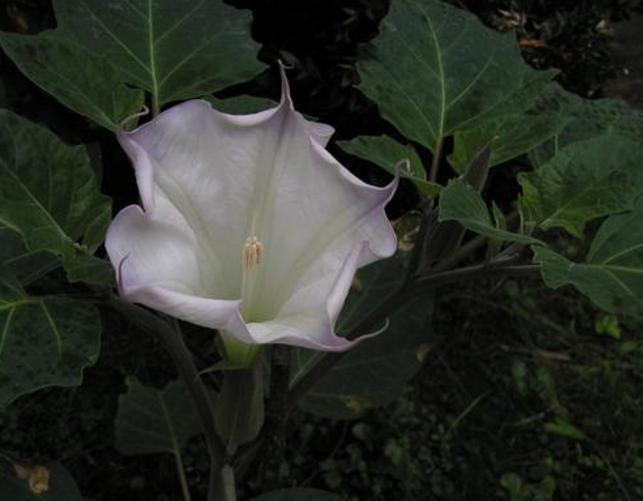
Label: thorn apple